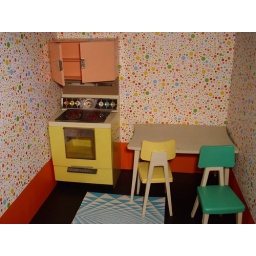
Stove came in the mail and also the table and two chairs